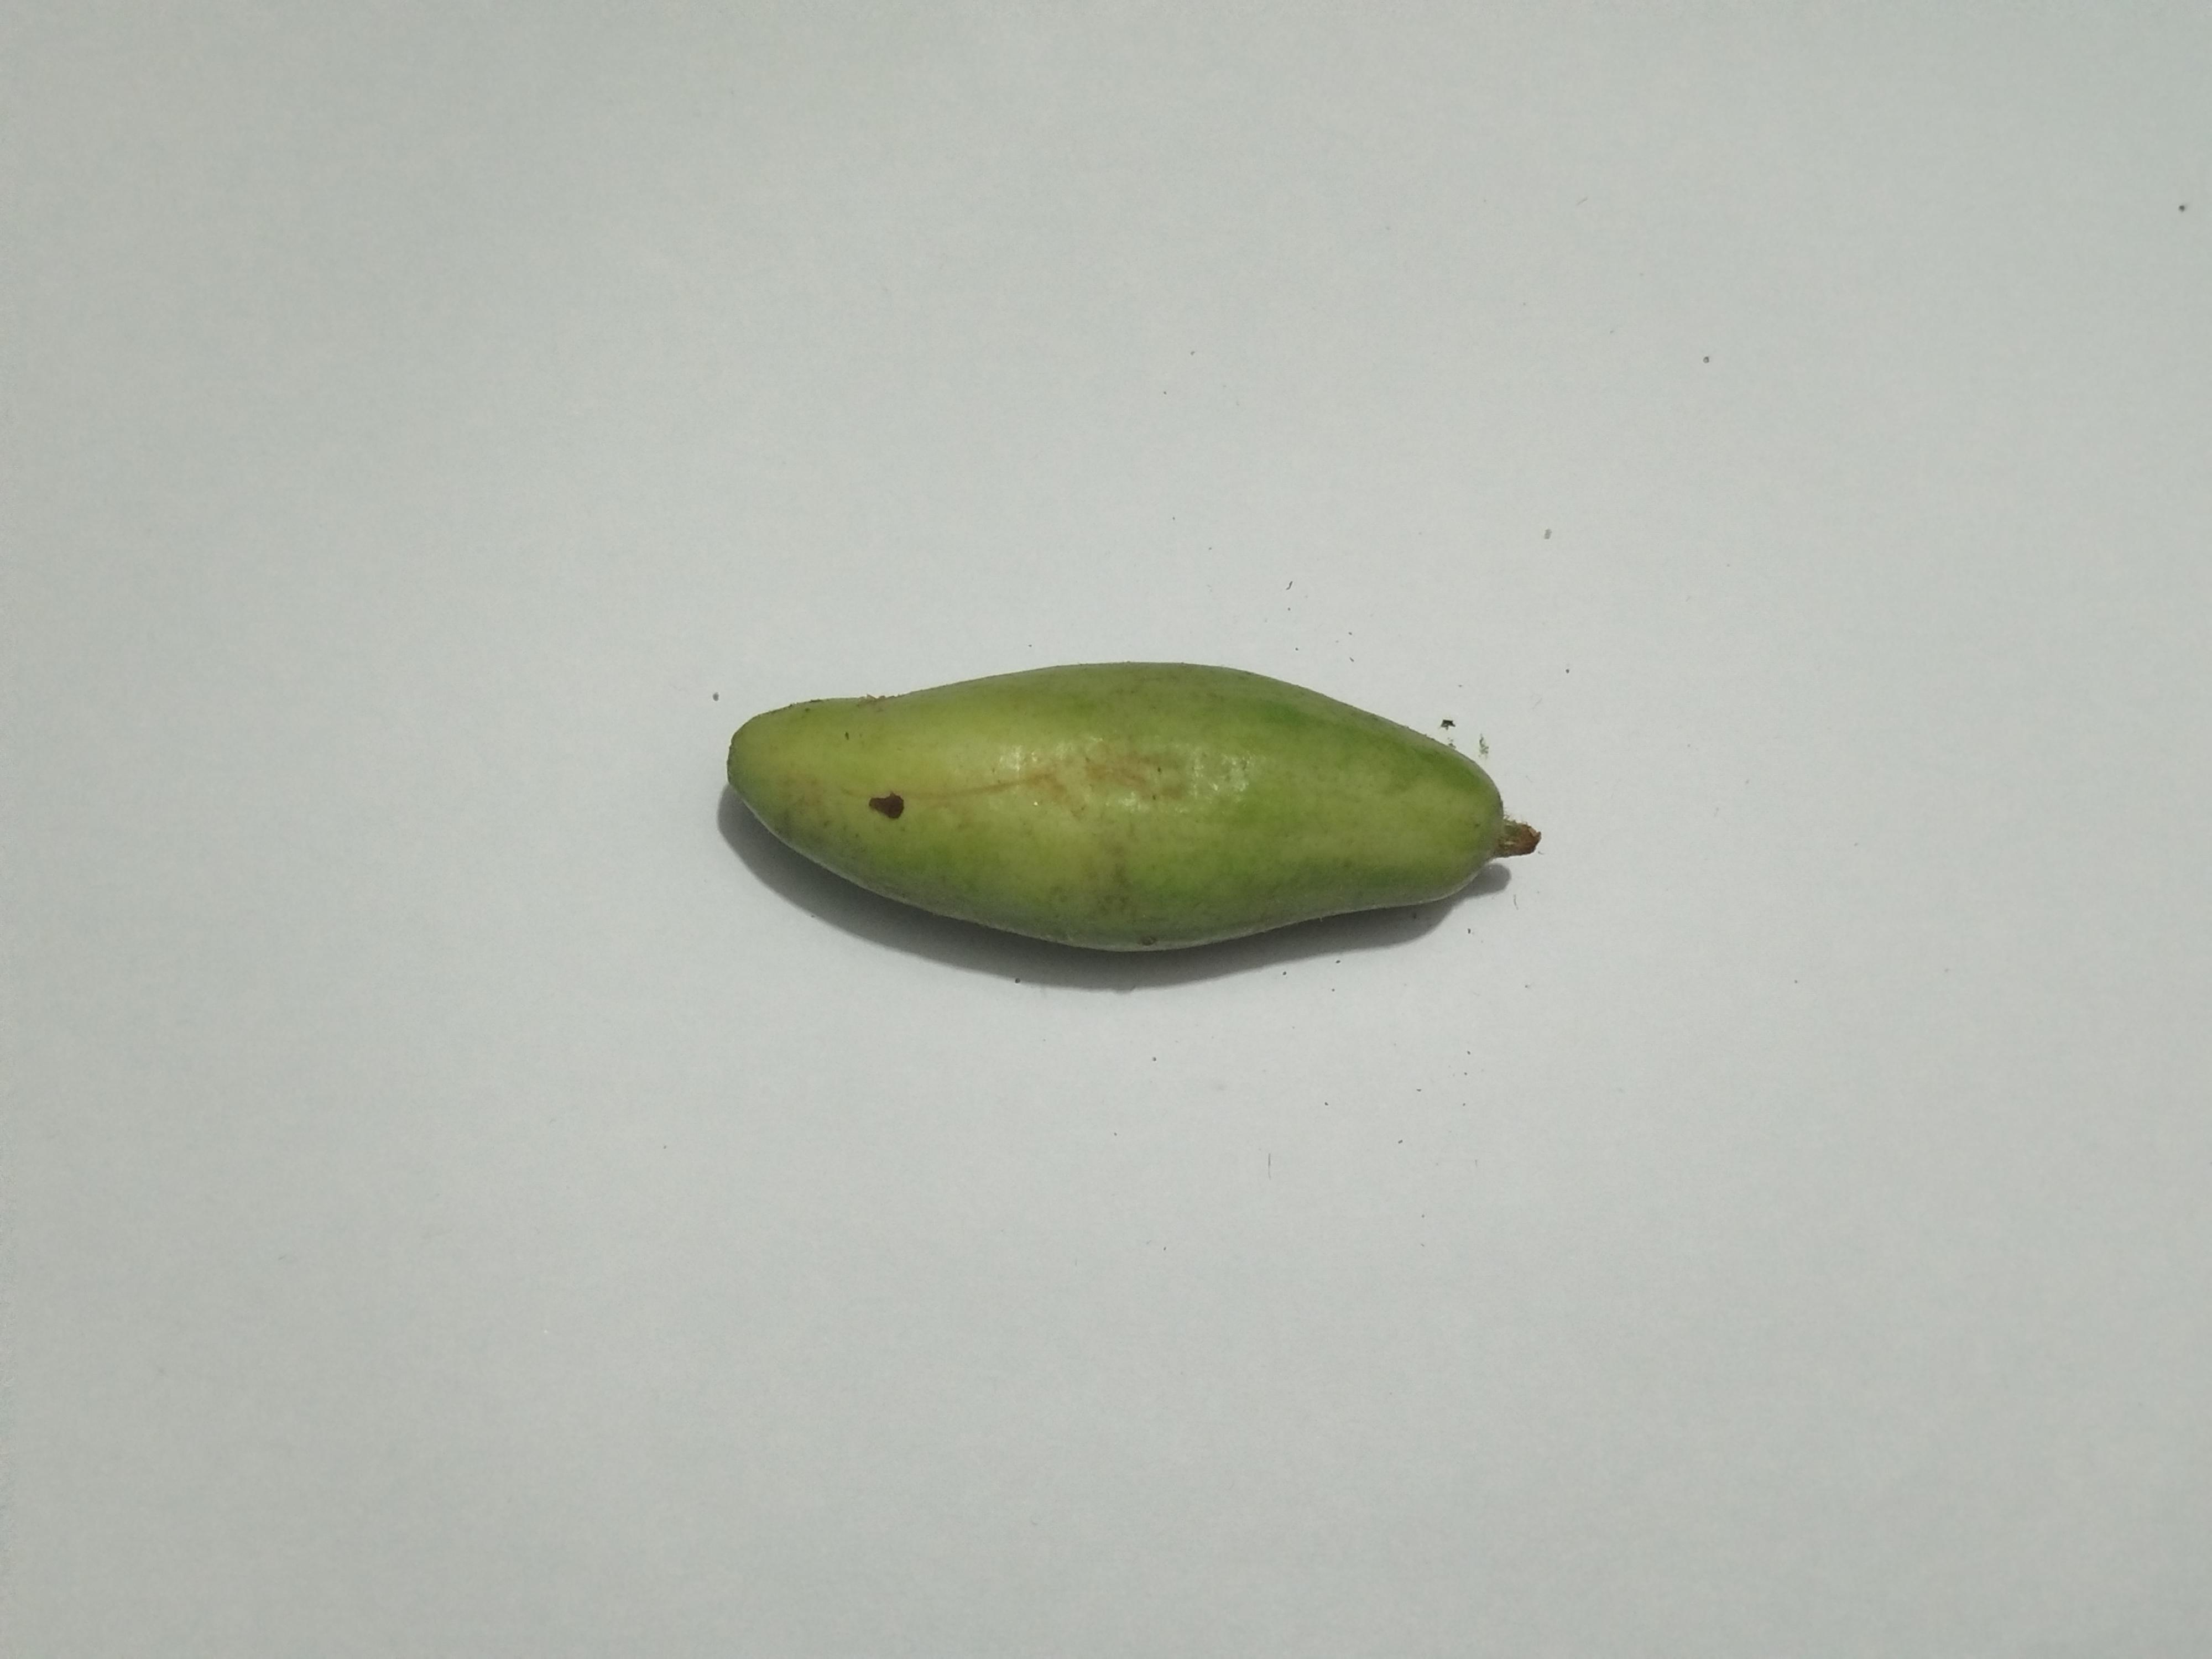
Label: Pointed gourd